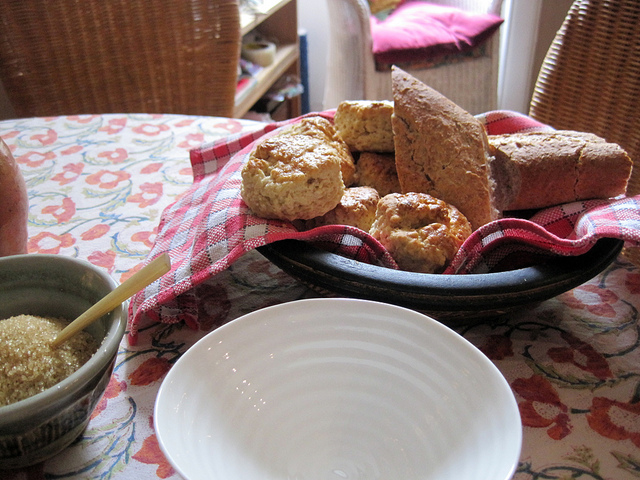
user: Given an image and a question. Answer the question in a short answer. Question: What is the food in the bowl usually eaten with? Short Answer:
assistant: butter